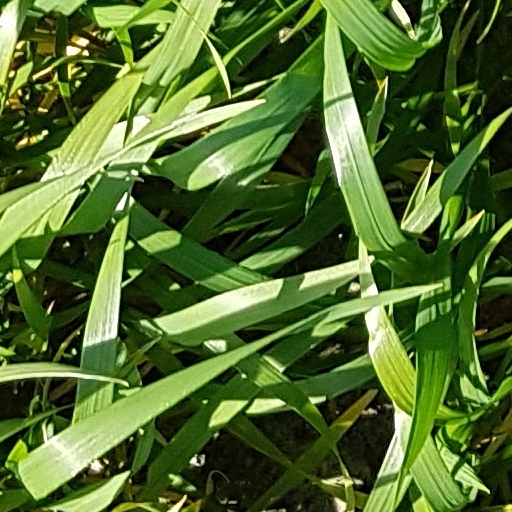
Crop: wheat